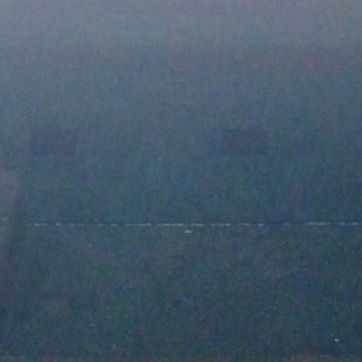
Material: water